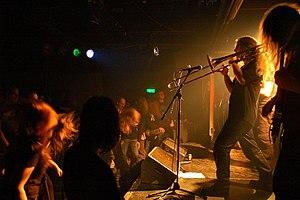
Sear Bliss est un groupe de black metal symphonique hongrois, originaire de Szombathely. Leur style musical est un mélange assez innovant de black metal et d'instruments plus traditionnels. En plus des claviers, le groupe utilise abondamment des instruments à vent, comme la trompette, le trombone ou encore la flûte, donnant une dimension mystique et envoutante à leurs titres.